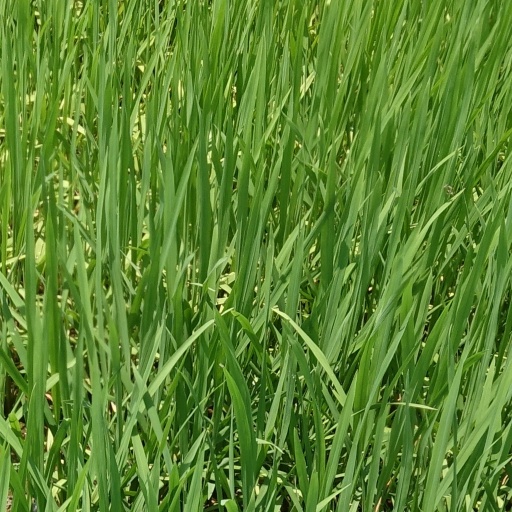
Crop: rice